Pione (grape)

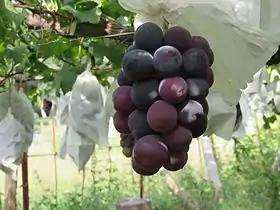
Pione Grapes, Koshu, Yamanashi, September 2015

Pione (ピオーネ "pione") is a large-berried, purple skinned, table and rosé wine grape variety that has been grown in Japan since 1957.